English Electric Lightning

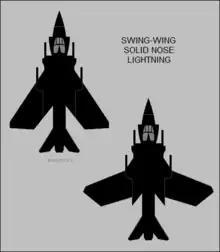
The "Sea Lightning" concept

On 21 December 1965, Saudi Arabia, keen to improve its air defences owing to the Saudi involvement in the North Yemen Civil War and the resultant air incursions into Saudi airspace by Egyptian forces supporting the Yemeni Republicans, placed a series of orders with Britain and the US to build a new integrated air defence system. BAC received orders for 34 multirole single-seat Lightning F.53s that could still retain very high performance and reasonable endurance, and six two-seat T.55 trainers, together with 25 BAC Strikemaster trainers, while the contract also included new radar systems, American Hawk surface-to-air missiles and training and support services.